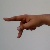
The image shows a hand gesture representing the letter 'P' in Indian Sign Language.